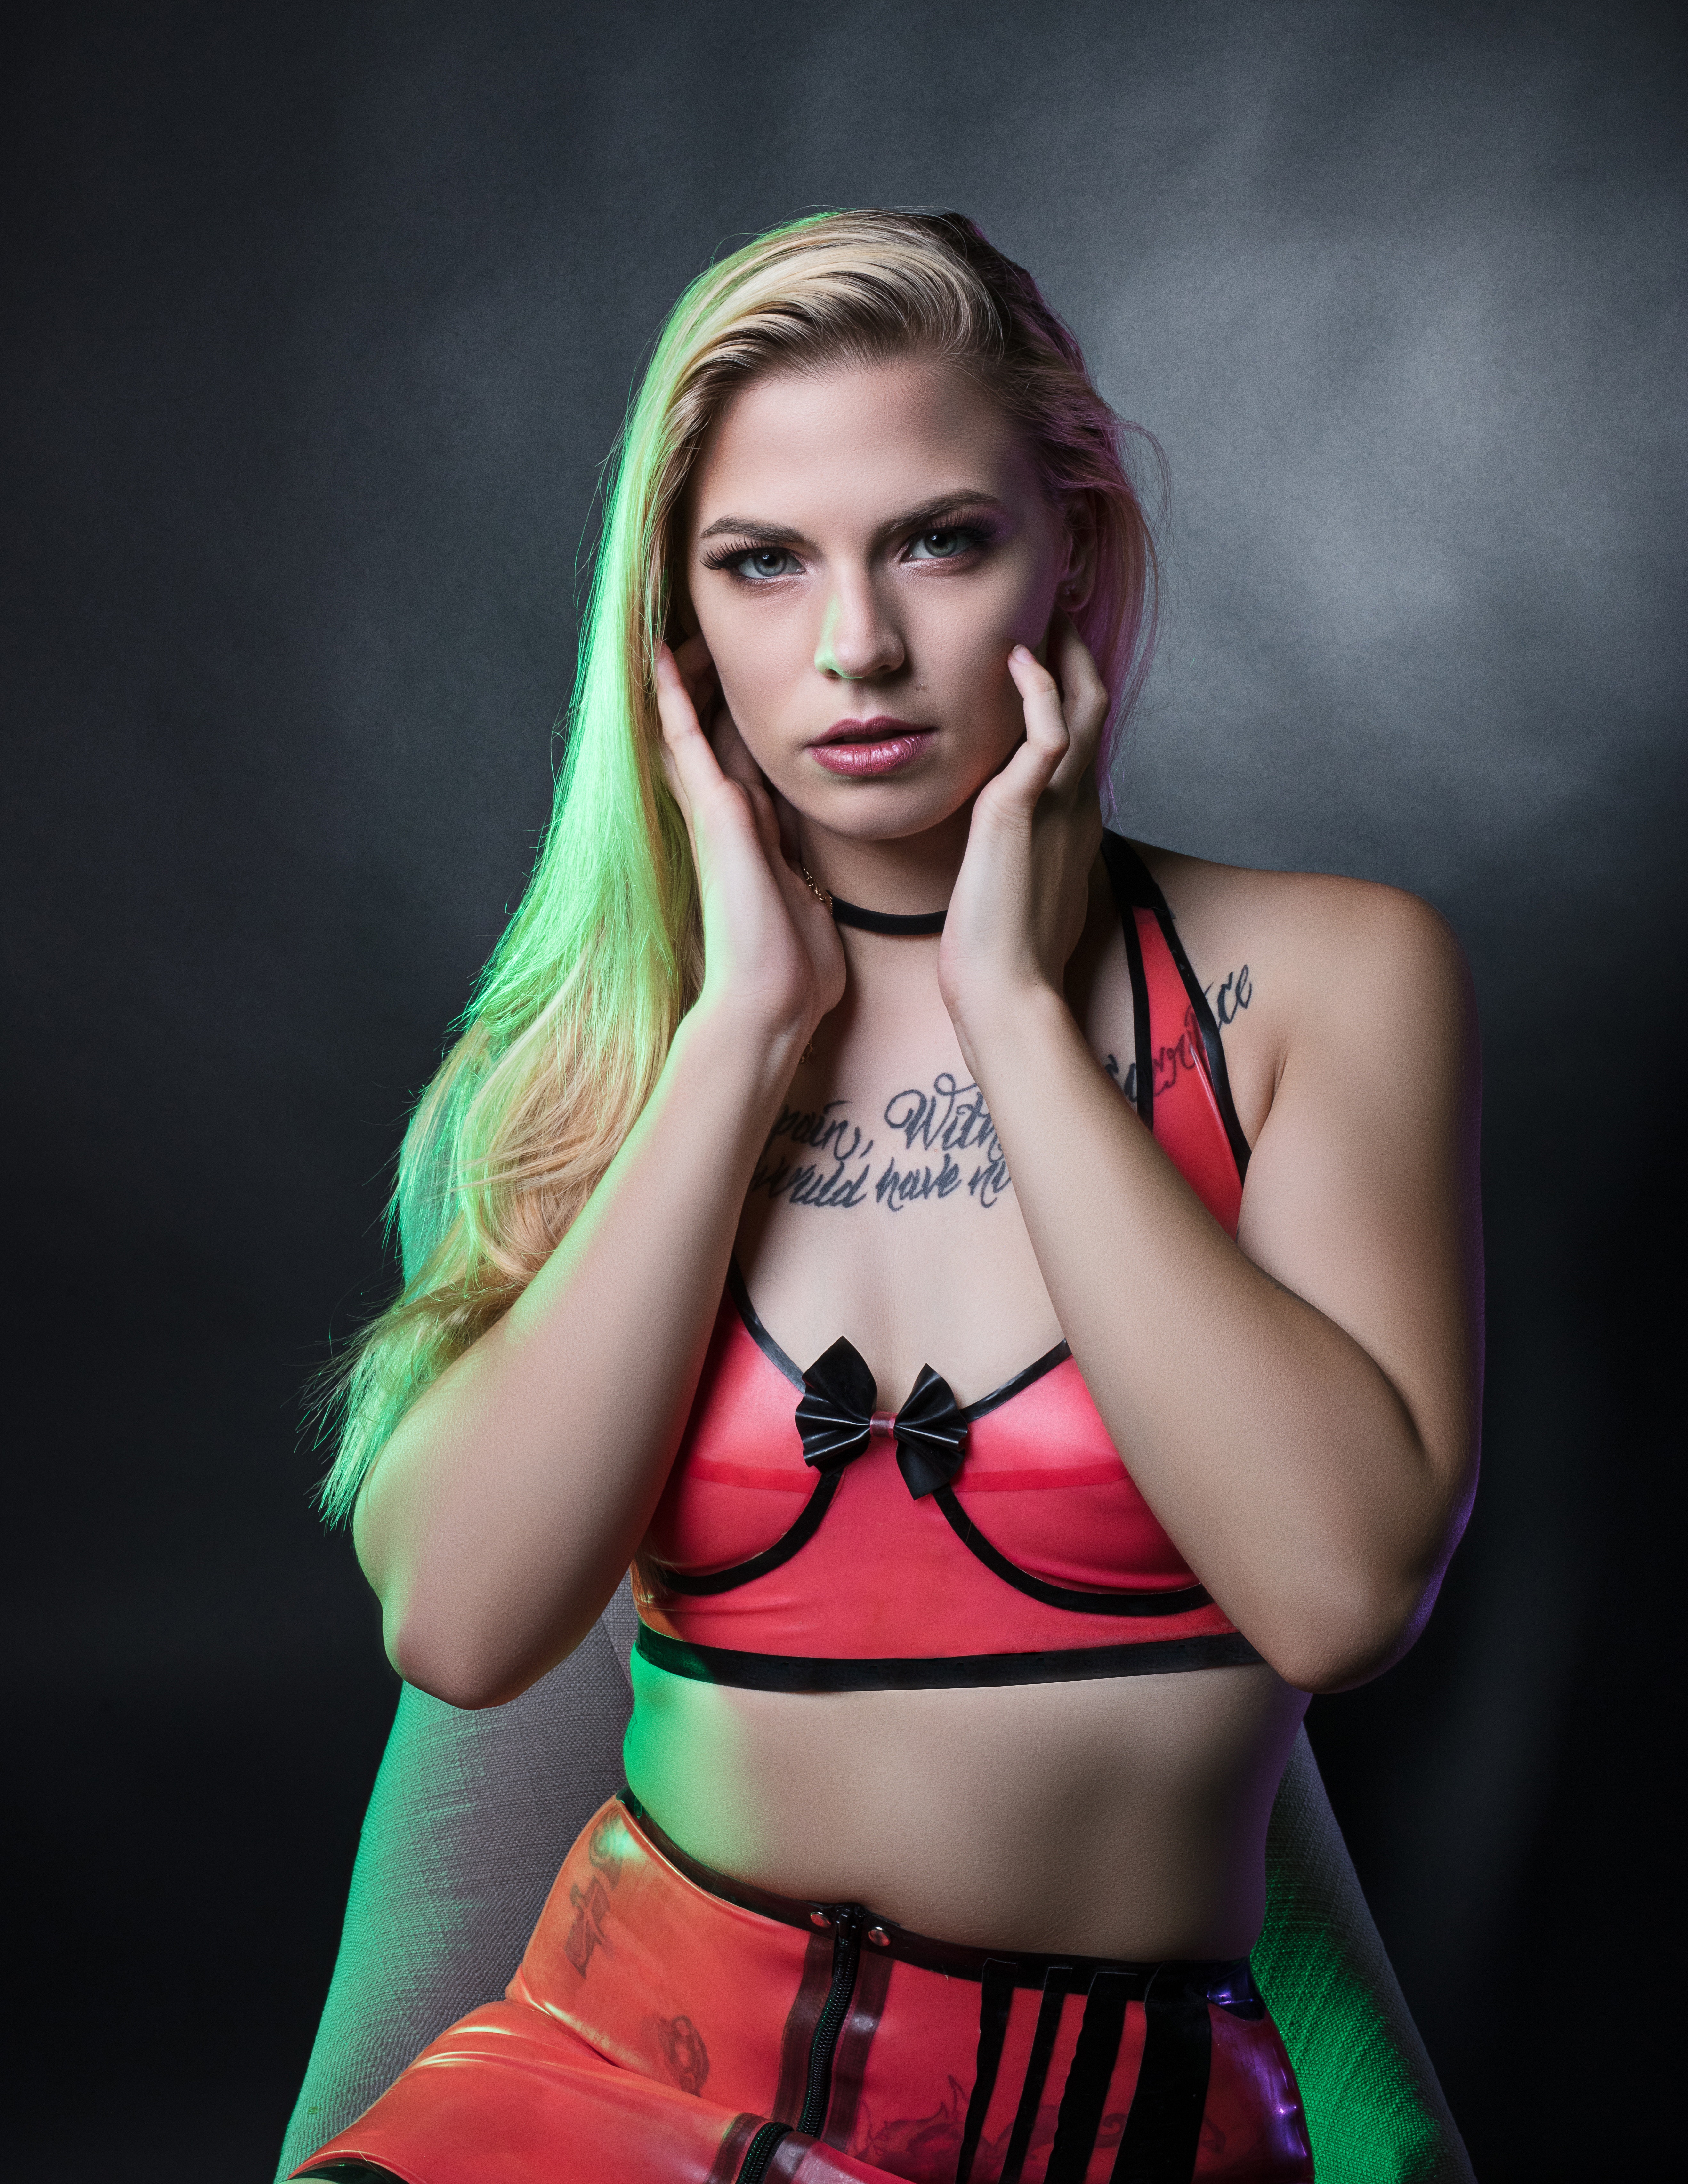
beauty, model, fashion model, lady, lingerie, girl, photo shoot, long hair, black hair, brown hair, undergarment, fetish model, computer wallpaper, brassiere